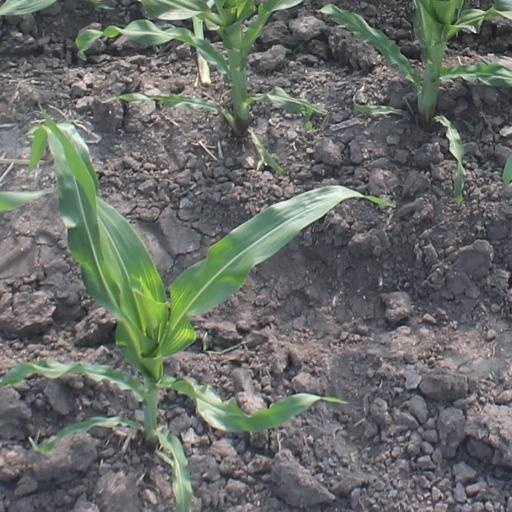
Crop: maize; corn